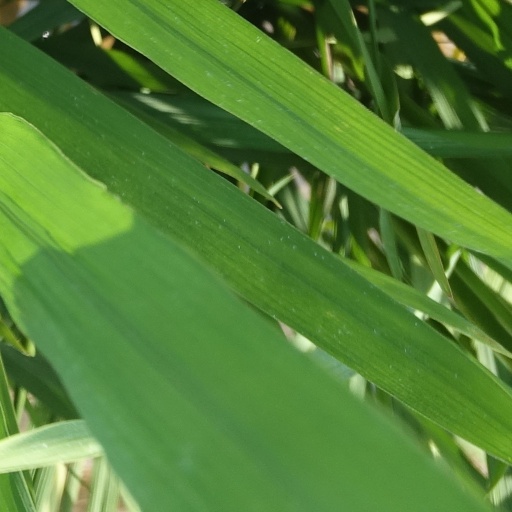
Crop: rice